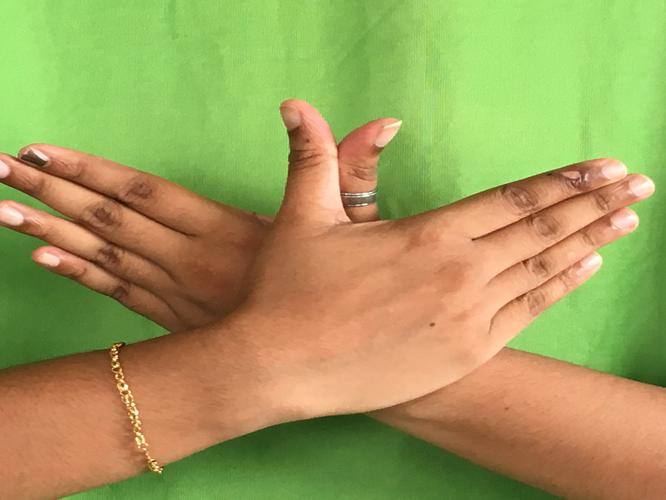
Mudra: Garuda
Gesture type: double_hand